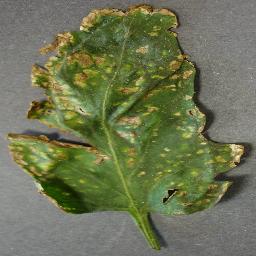
Label: Tomato___Bacterial_spot